George Cleveland

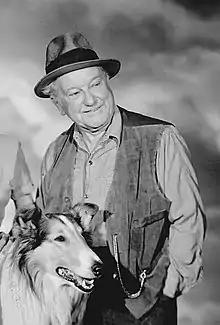
Cleveland in "Lassie" (1954)

Grover "George" Alan Cleveland (September 17, 1885 – July 15, 1957) was a Canadian film actor. He appeared in more than 180 films between 1930 and 1954.